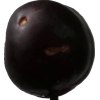
Label: plum